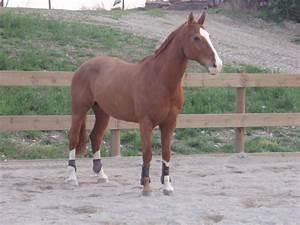
horse